Bounce (video game series)

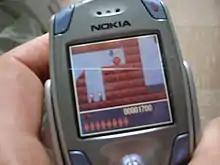

To pass each level the red ball must go through all hoops in that level thus opening the grey door to the next level, having three lives initially as indicated by the three red balls at the bottom of the screen above the remaining number of hoops required to go through in that level (one removed each time one is passed through) and the 8-digit score on the right. Enemies come in the form of static yellow coloured spikes (called "candles") as well as spiky blue moving objects (commonly referred to as "spiders" by the game fanbase) which move along a designated path either left-right, top-bottom or diagonally at various speeds. Touching an enemy will burst the red ball and a life will be lost, these can be regained or increased by collecting light blue balls with the same colour as the background up to a maximum of five. Game progress is temporarily stored via the various yellow rhombus checkpoints in each level which allows the ball to respawn at the location of the last collected rhombus (turning into a red downwards arrow once collected and disappearing after the next one is collected) once it loses a life, until all lives are lost which ends the game.